Another Round

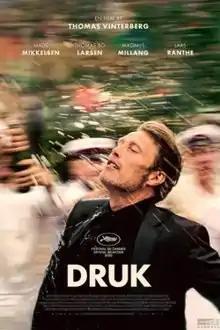
Danish theatrical release poster

Another Round is a 2020 black comedy-drama film directed by Thomas Vinterberg, co-written with Tobias Lindholm. Starring Mads Mikkelsen, Thomas Bo Larsen, Magnus Millang, and Lars Ranthe, the film follows four high school teachers who experiment with maintaining a constant level of alcohol in their blood to boost creativity and confidence.